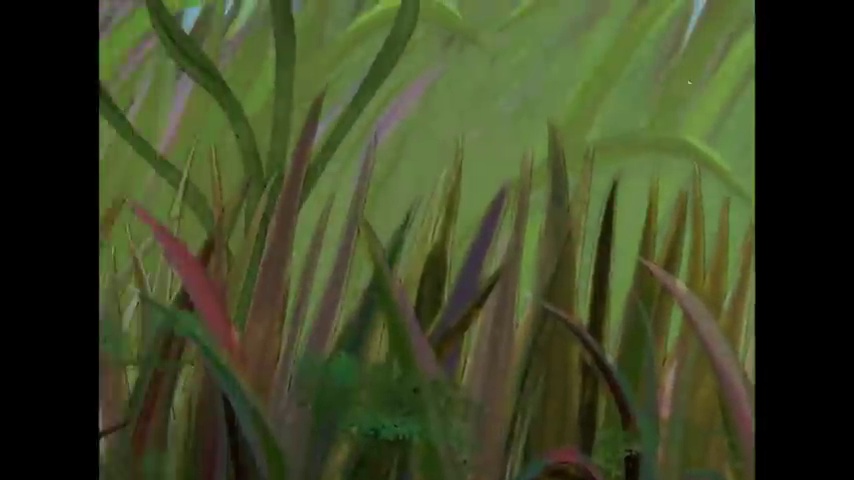
Portrait style: Cartoon Portrait